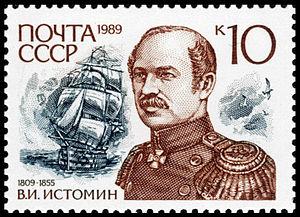
Cet article dresse la liste des amiraux de la Marine impériale de Russie jusqu'en 1917.
Vladimir Ivanovitch Istomine est un kontr-admiral russe héros du siège de Sébastopol.